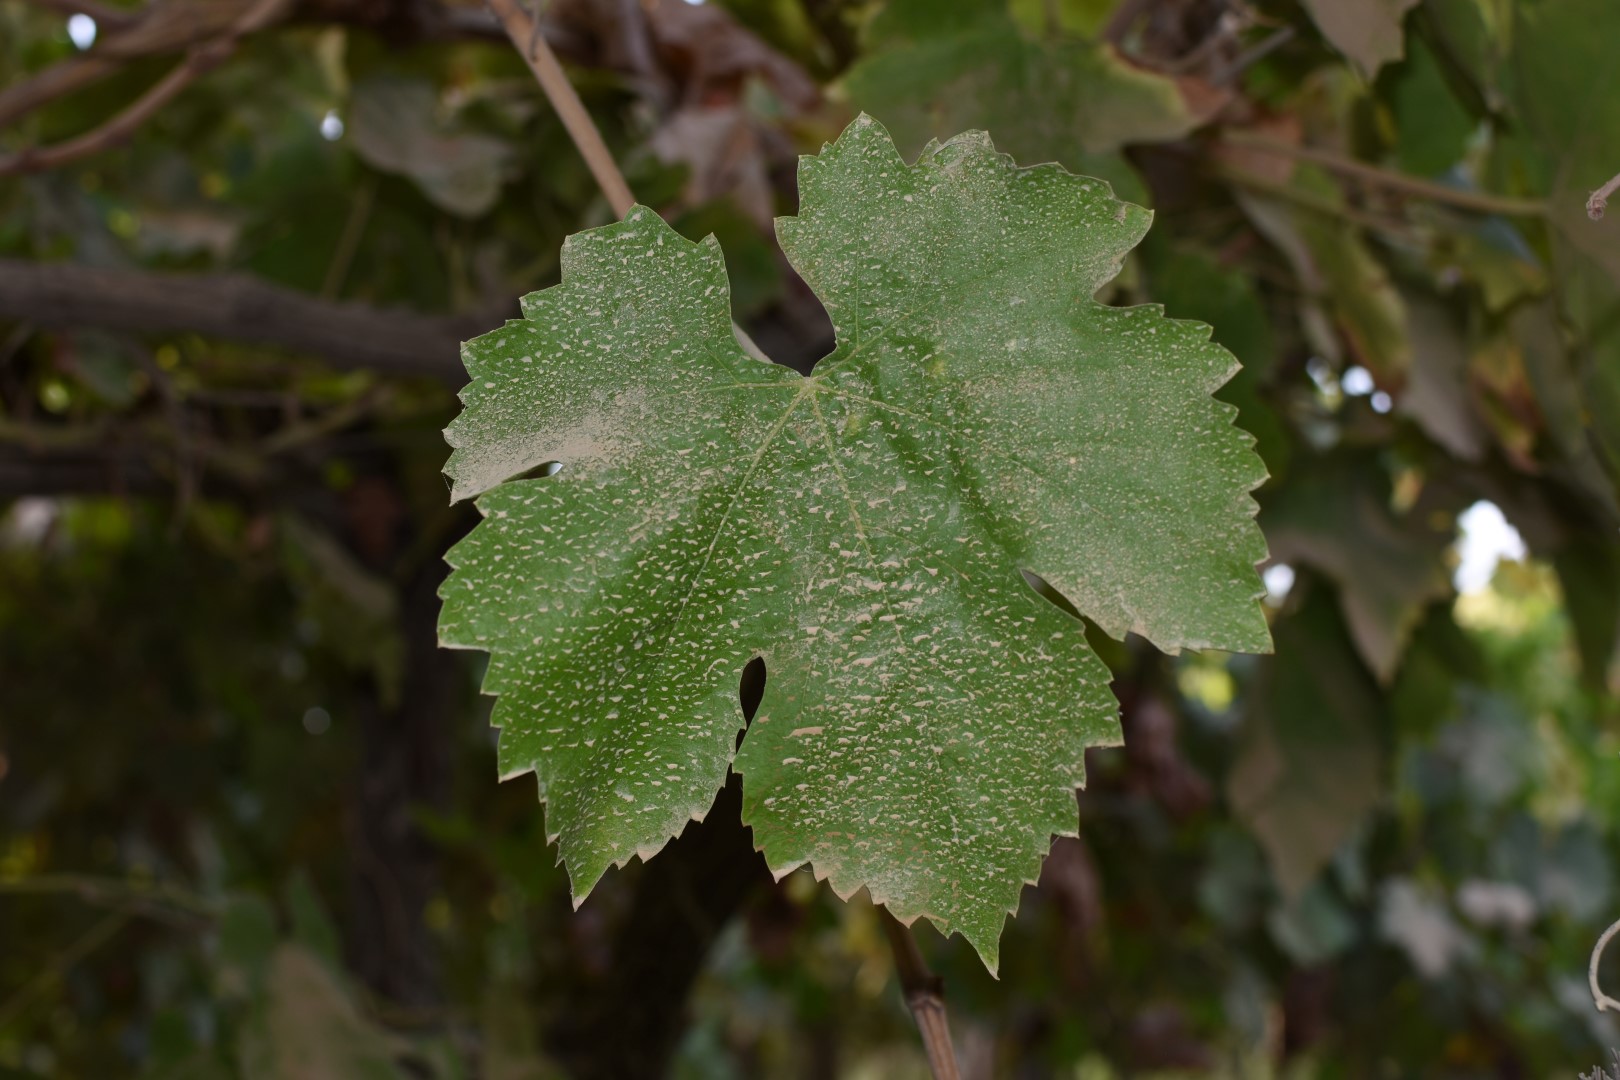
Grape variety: Thompson Seedless